Roger Sterling

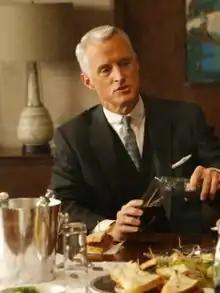
John Slattery as Roger Sterling

Roger H. Sterling Jr. is a fictional character on the AMC television series "Mad Men". He formerly worked for Sterling Cooper, an advertising agency his father co-founded in 1923, before he became a founding partner at the new firm of Sterling Cooper Draper Pryce in late 1963. Sterling was portrayed by John Slattery.